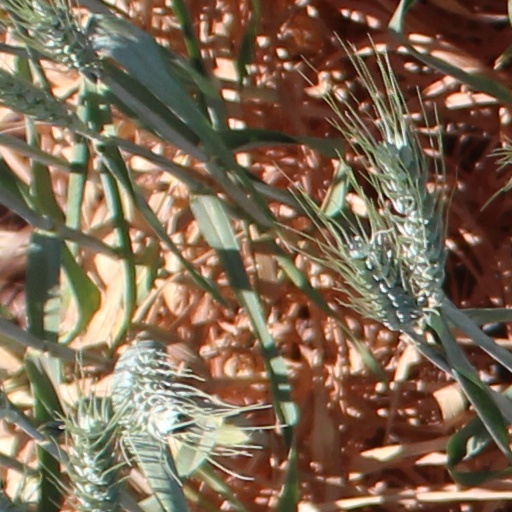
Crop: wheat